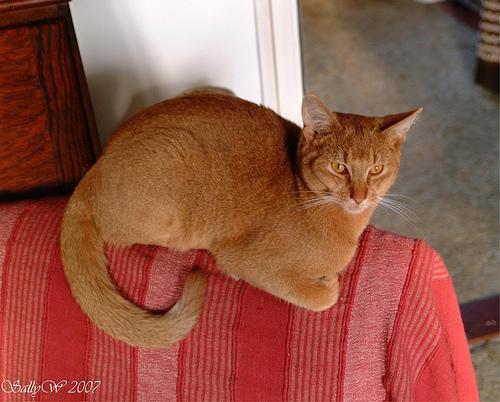
Abyssinian